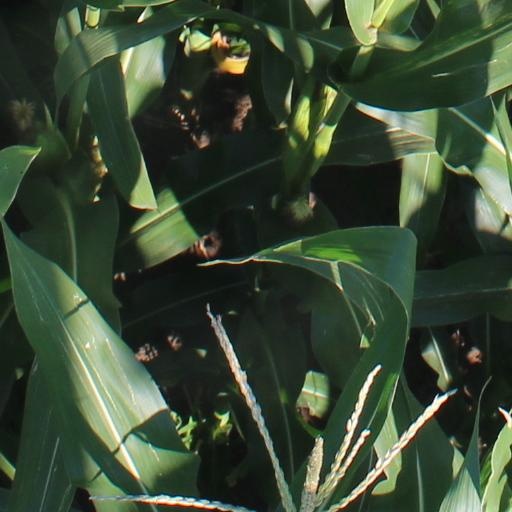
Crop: maize; corn